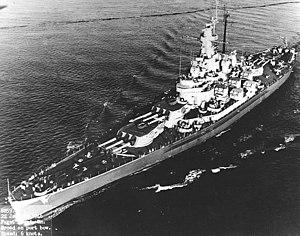
La bataille navale de Casablanca était une série d'engagements navals livrés entre les navires de l'United States Navy couvrant l'invasion de l'Afrique du Nord et des navires de l'État français défendant la neutralité du Protectorat français du Maroc conformément à l'Armistice du 22 juin 1940 signé à Compiègne pendant la Seconde Guerre mondiale.
L'USS Massachusetts est un cuirassé de la classe South Dakota en service dans l'US Navy pendant la Seconde Guerre mondiale.